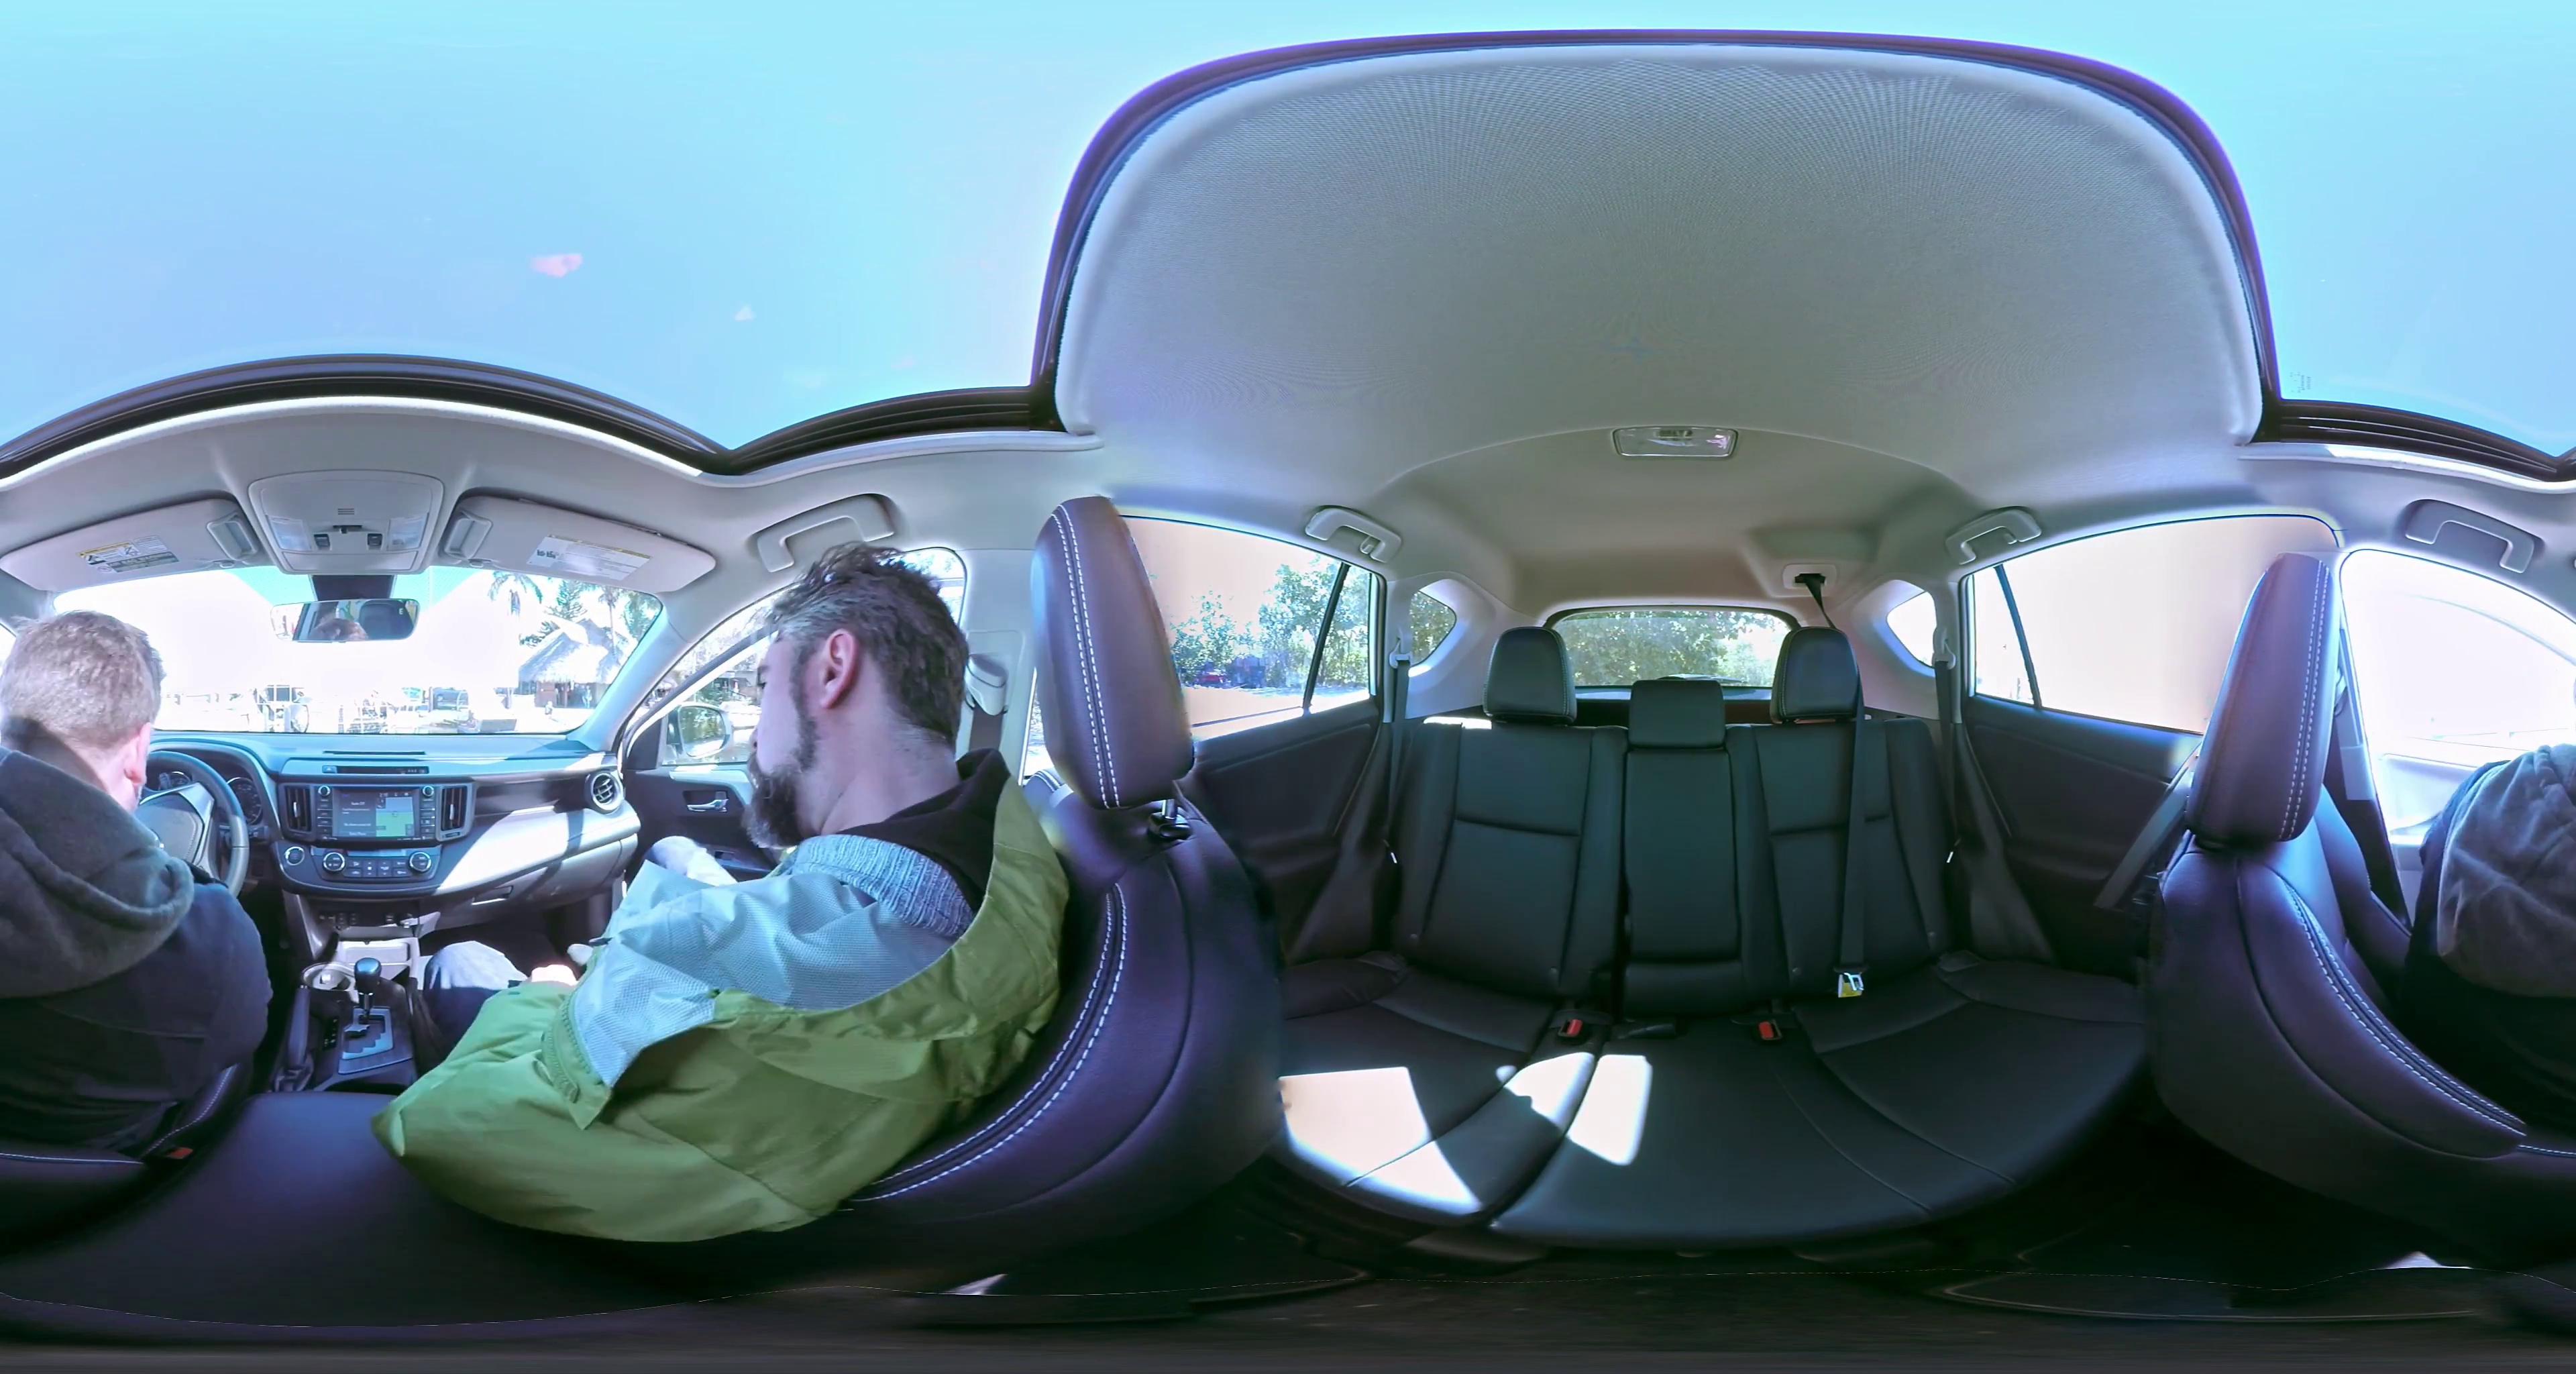
Referred object: the mirror mounted on the front bumper

Referred object: the green jacket

Referred object: turn around and look at the middle headrest of the rear row, positioned between the two side headrests